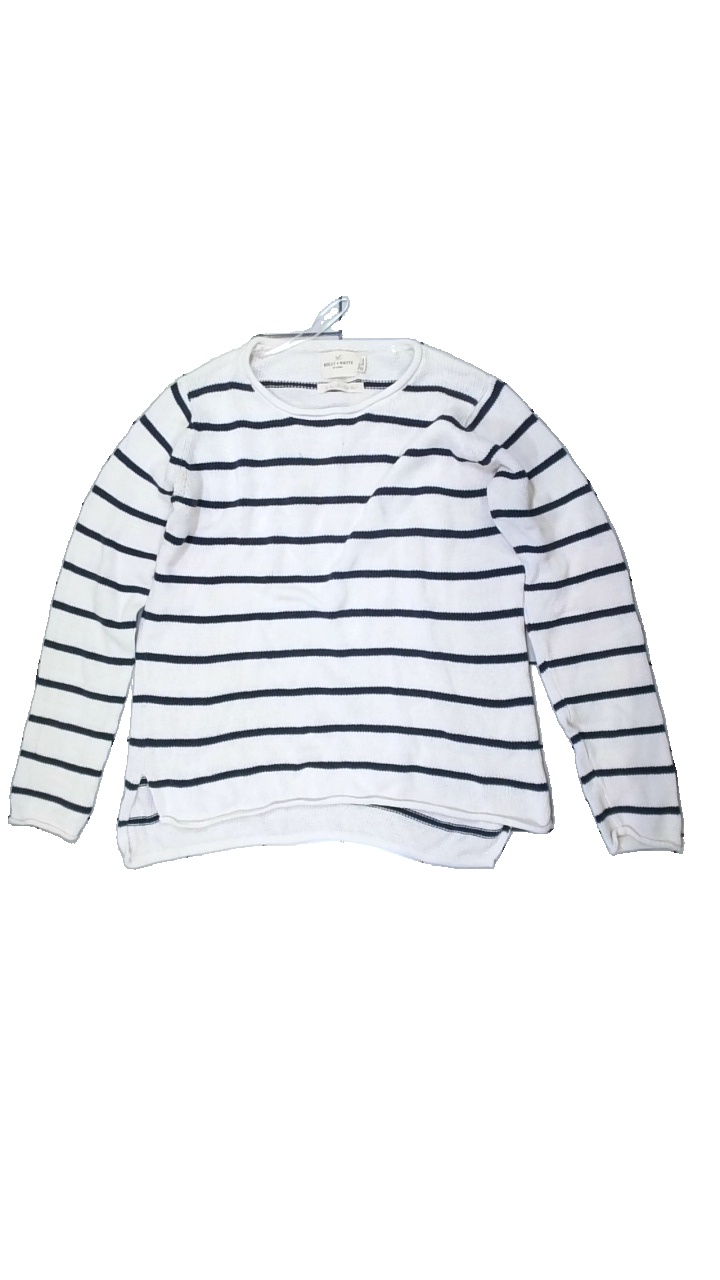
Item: Sweater (Ladies)
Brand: Holly And Whyte (lindex)
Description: Blue and white striped knitted sweater
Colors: Blue, White
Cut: Regular, C-collar
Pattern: Striped
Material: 65% Cotton 35% Acryl
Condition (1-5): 2
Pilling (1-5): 5
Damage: stained
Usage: Export
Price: <50